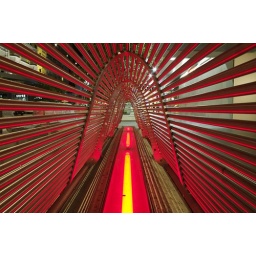
The interior of the chair seat backs in Bourke Street Mall